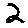
Label: 2